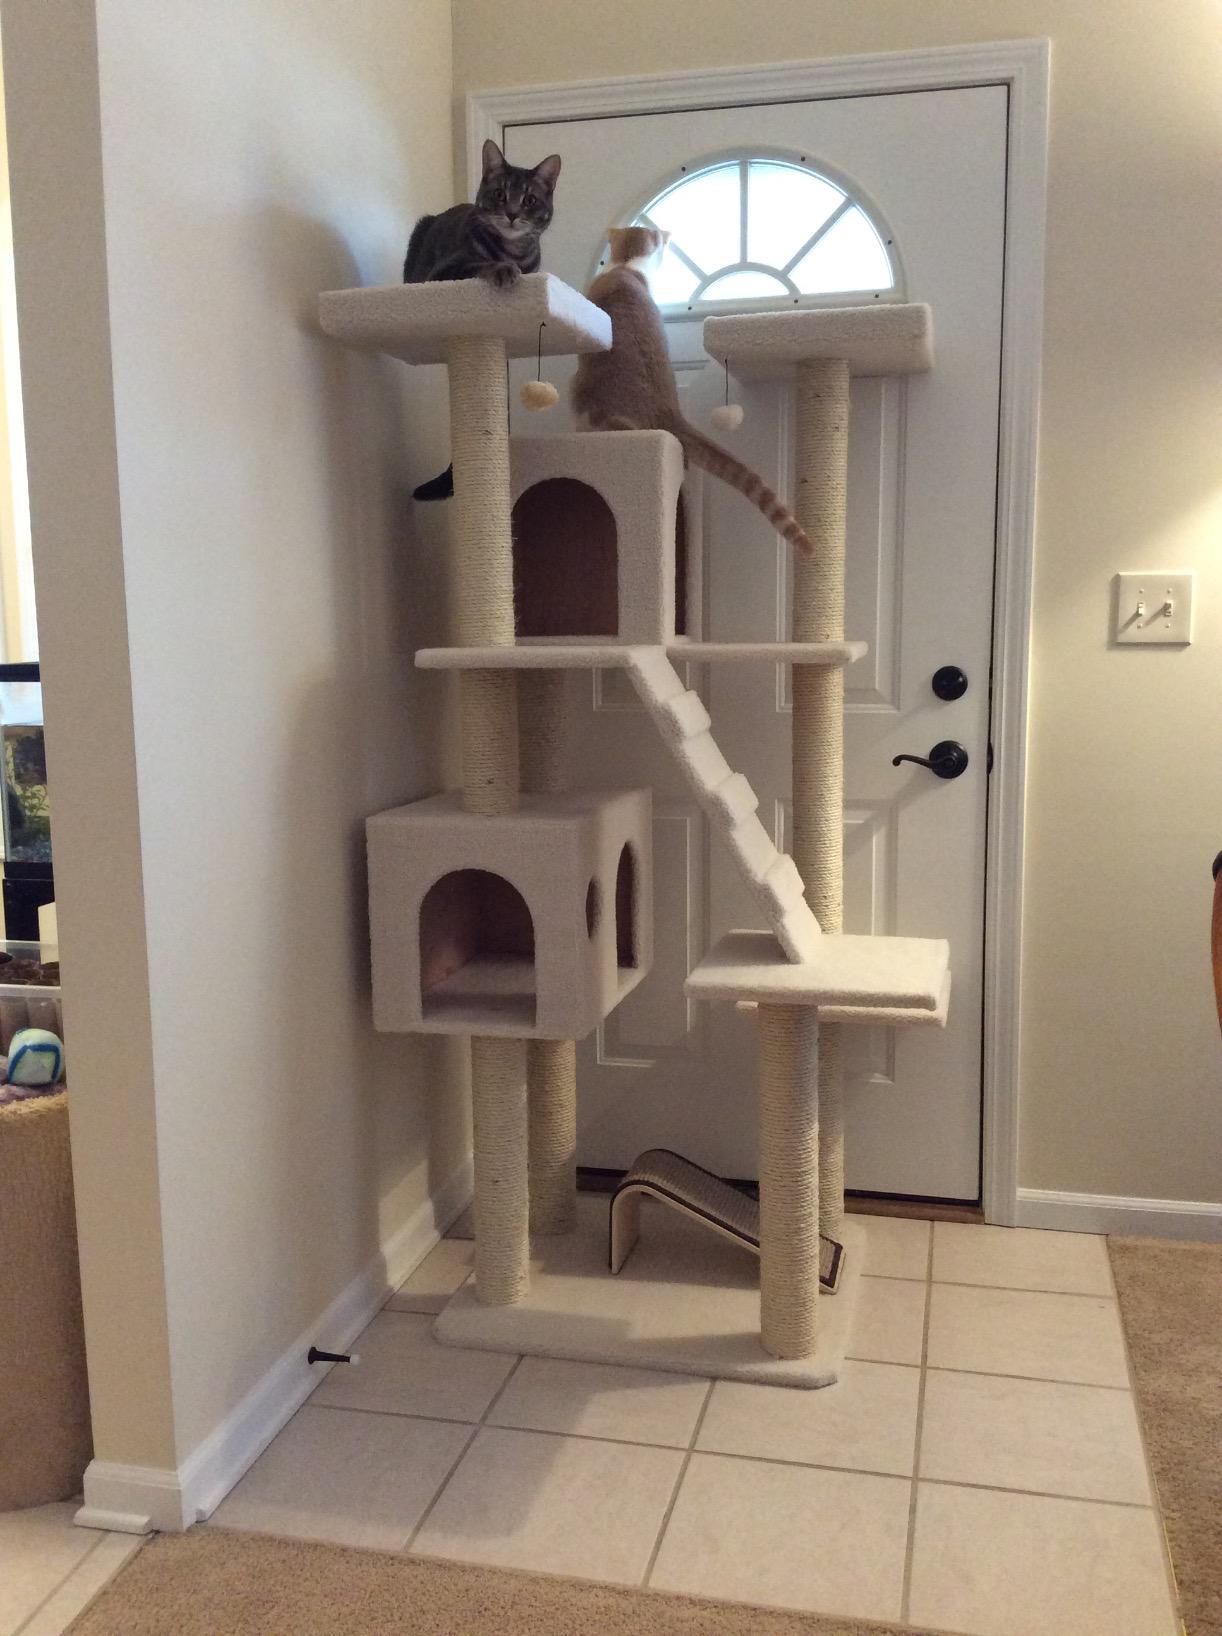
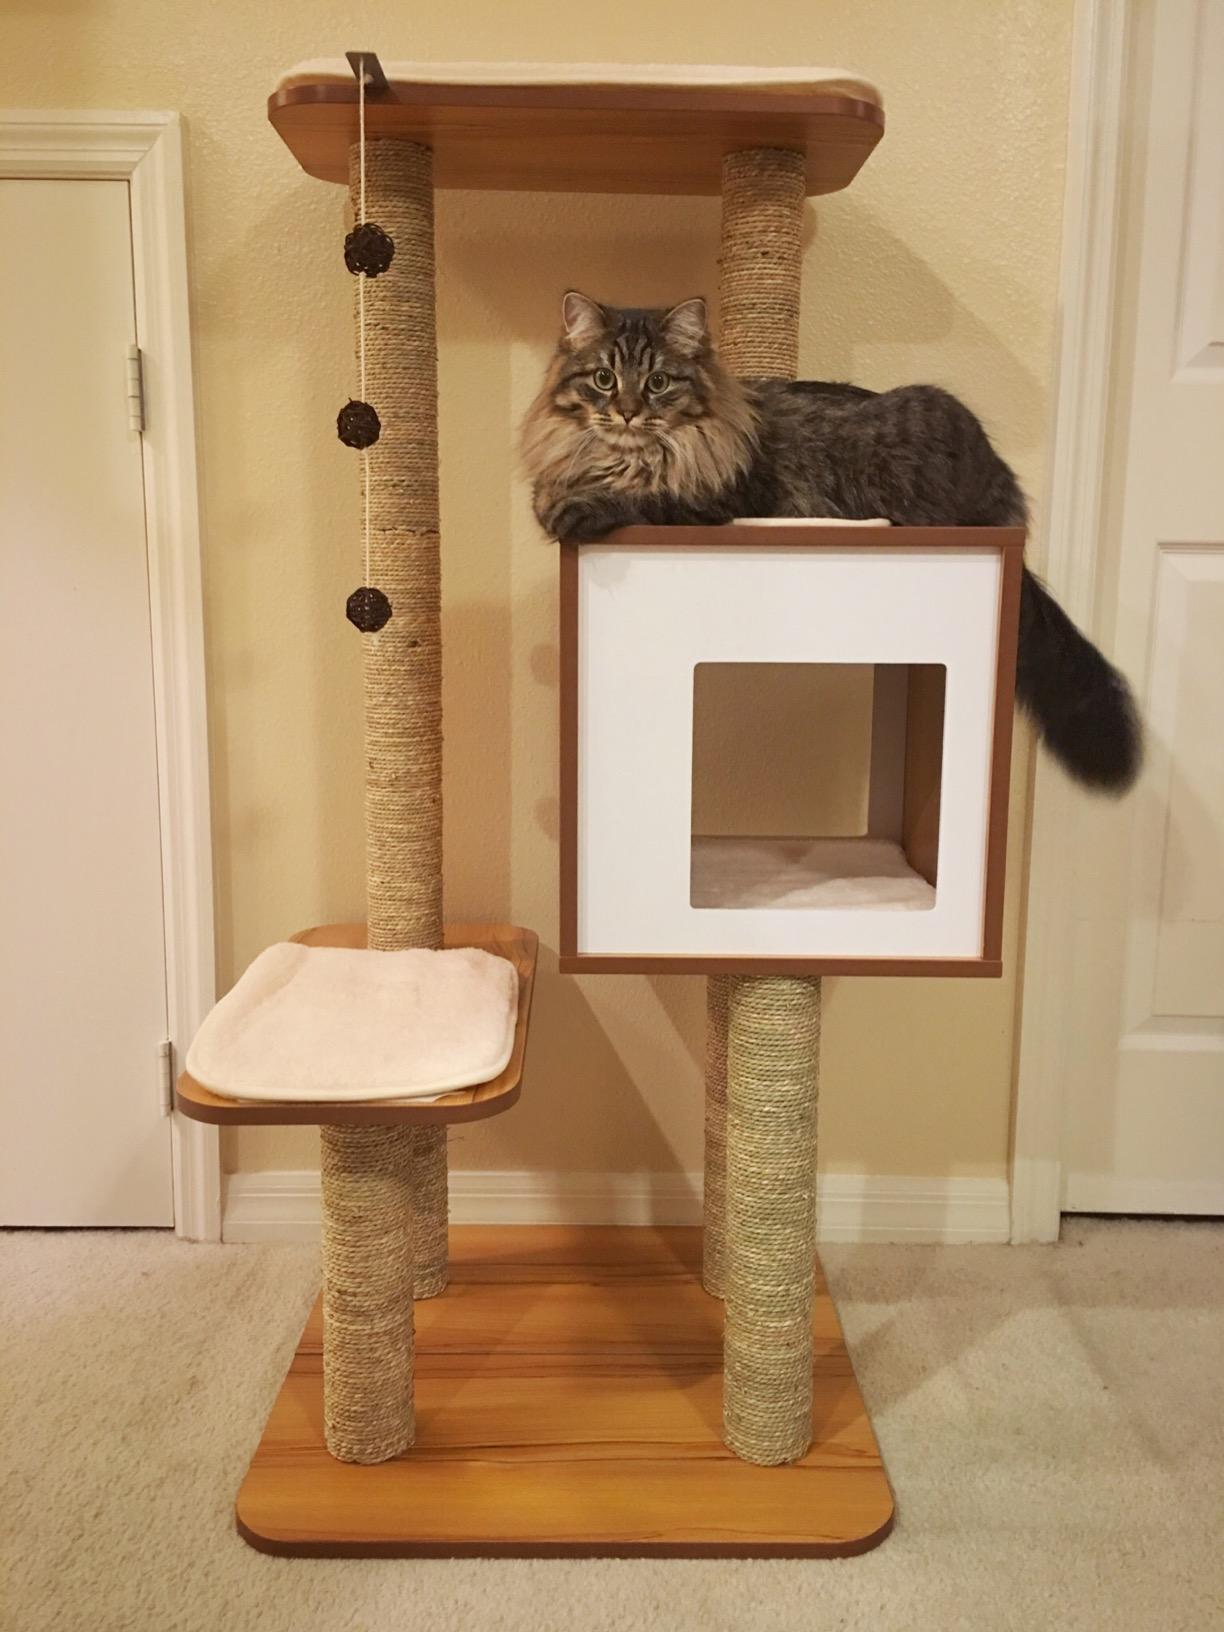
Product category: items_cat tree
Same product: no